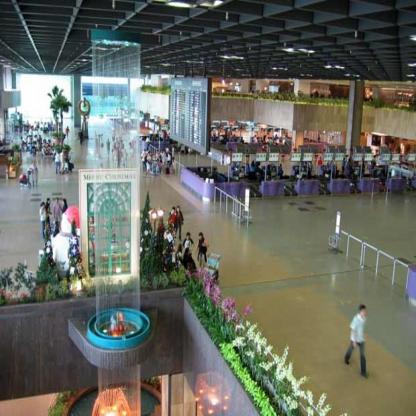
Scene: Indoor